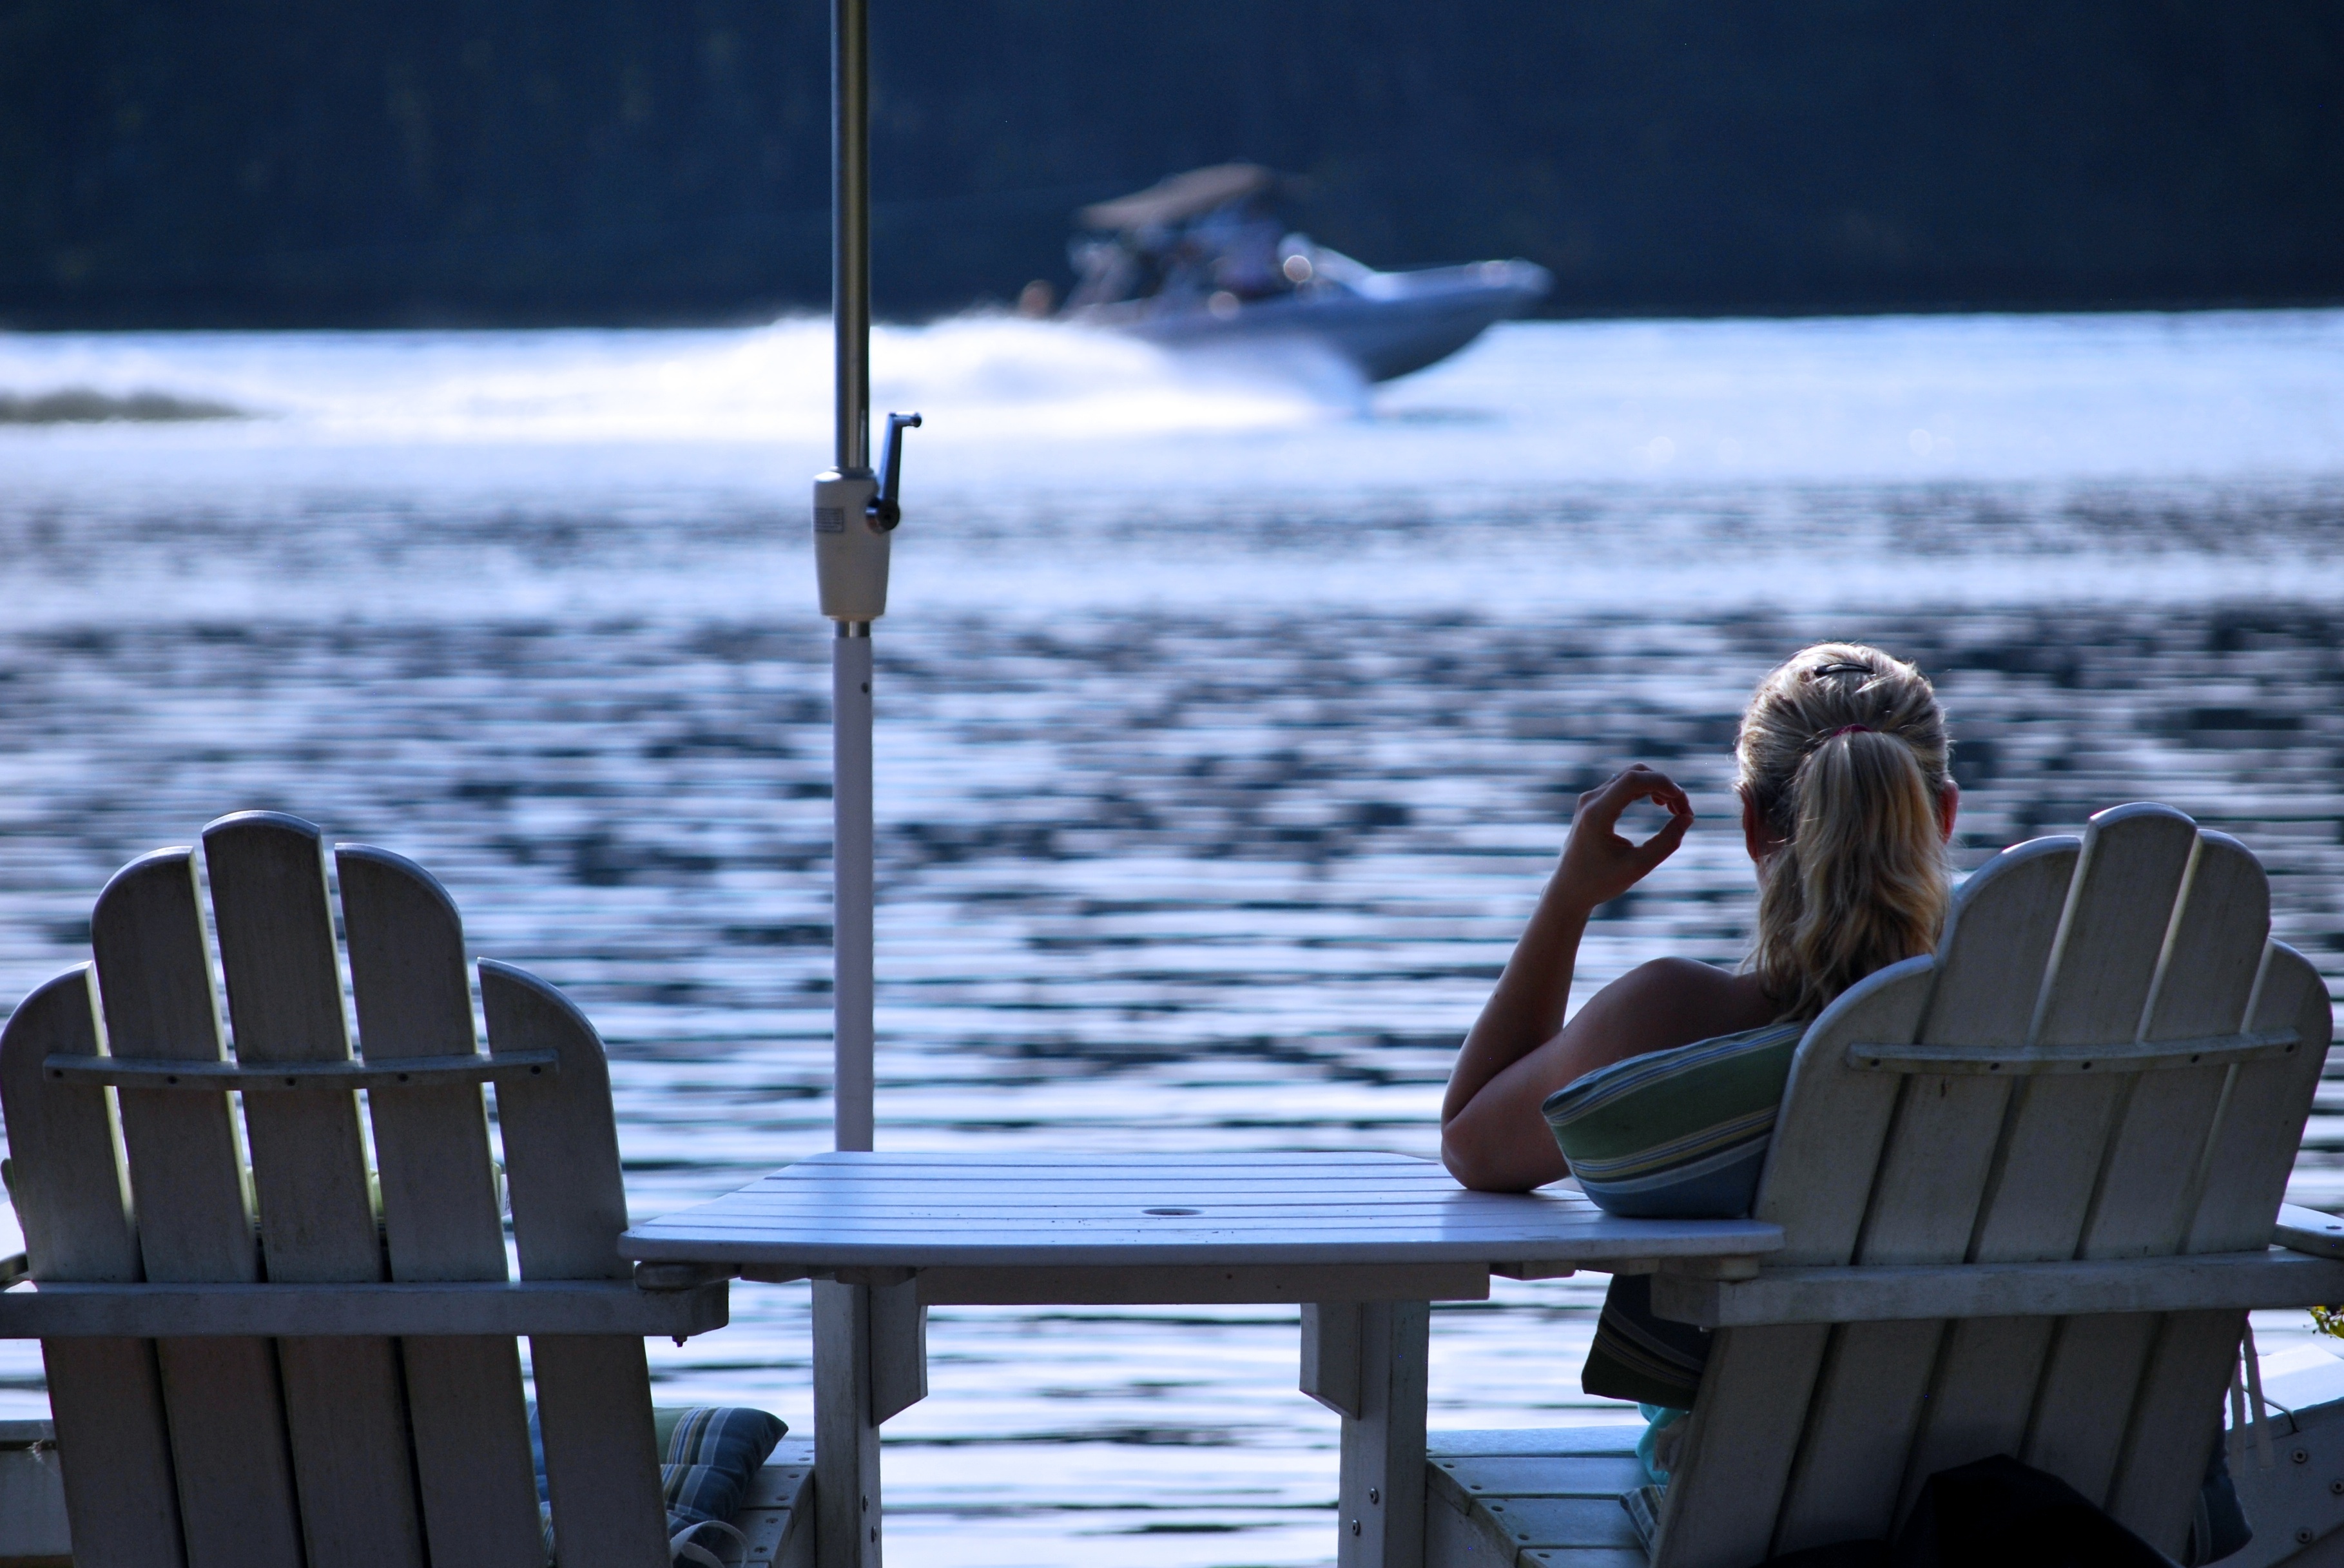
sea, water, sunshine, sun, woman, boat, sunlight, vacation, vehicle, relax, tranquil, umbrella, chairs, happy, boating